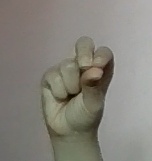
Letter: gaaf